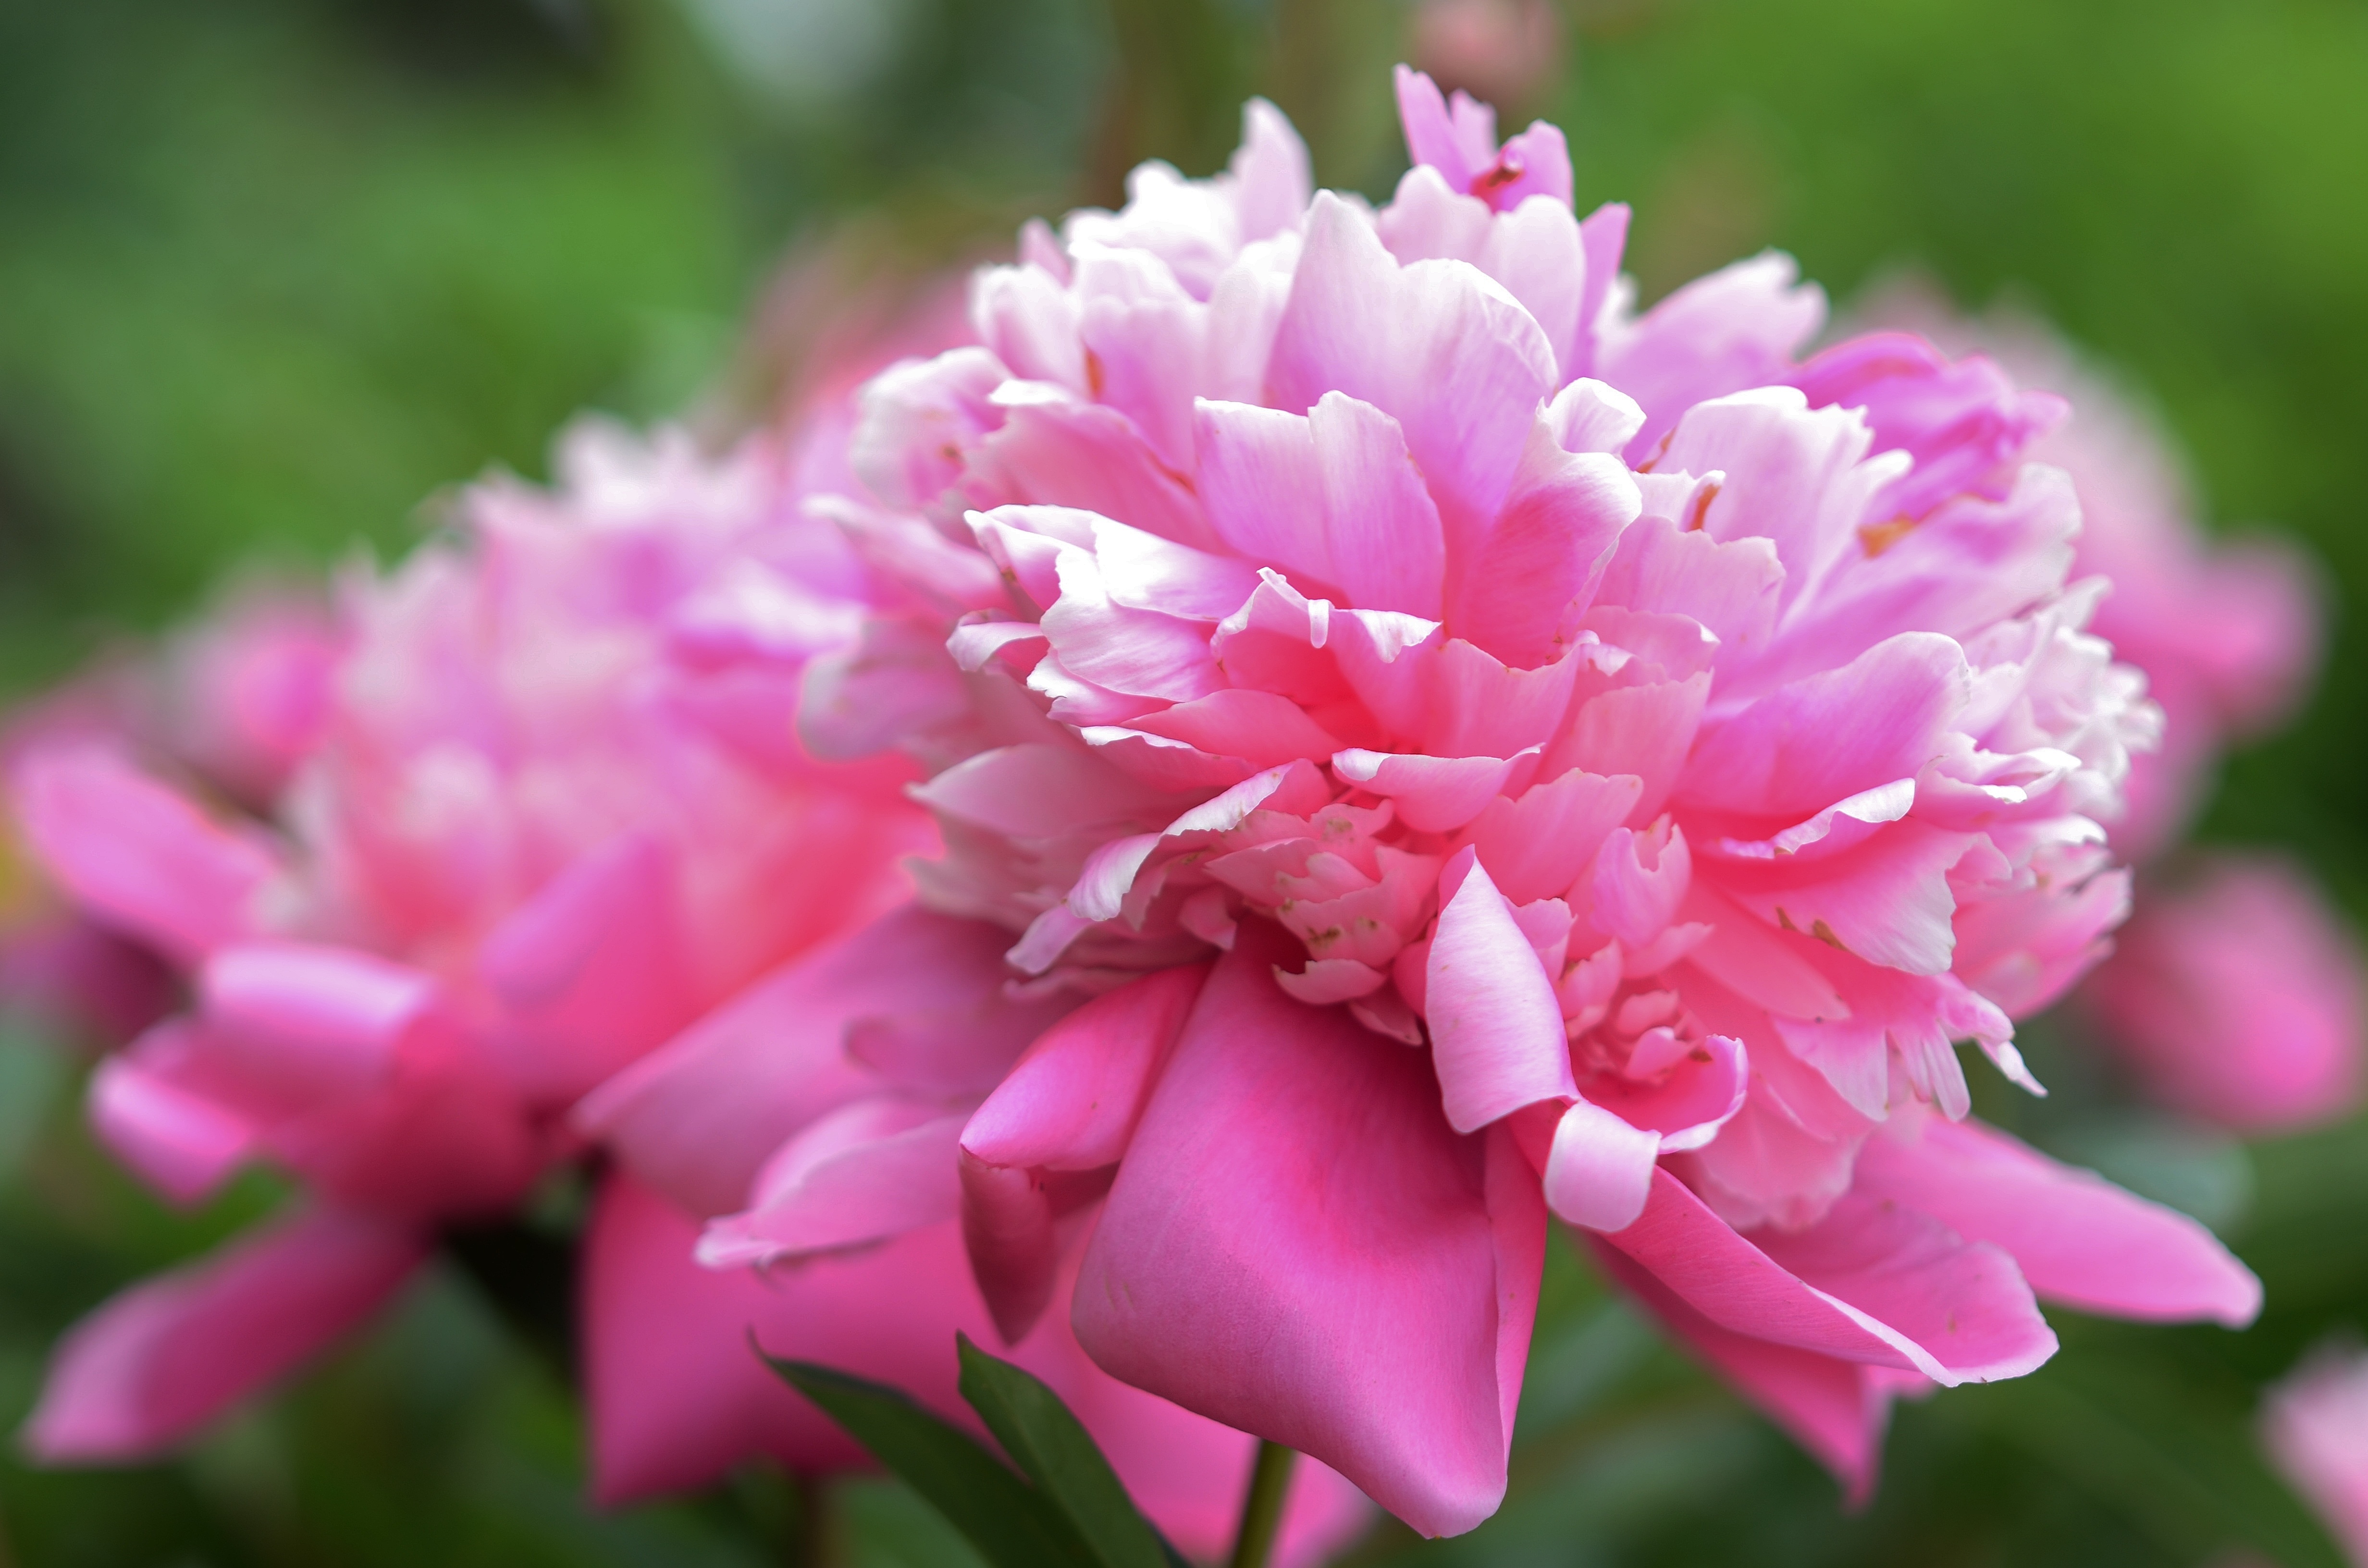
nature, blossom, plant, leaf, flower, petal, bloom, summer, spring, green, red, macro, natural, pink, flora, leaves, lily, peony, dianthus, macro photography, flowering plant, annual plant, land plant